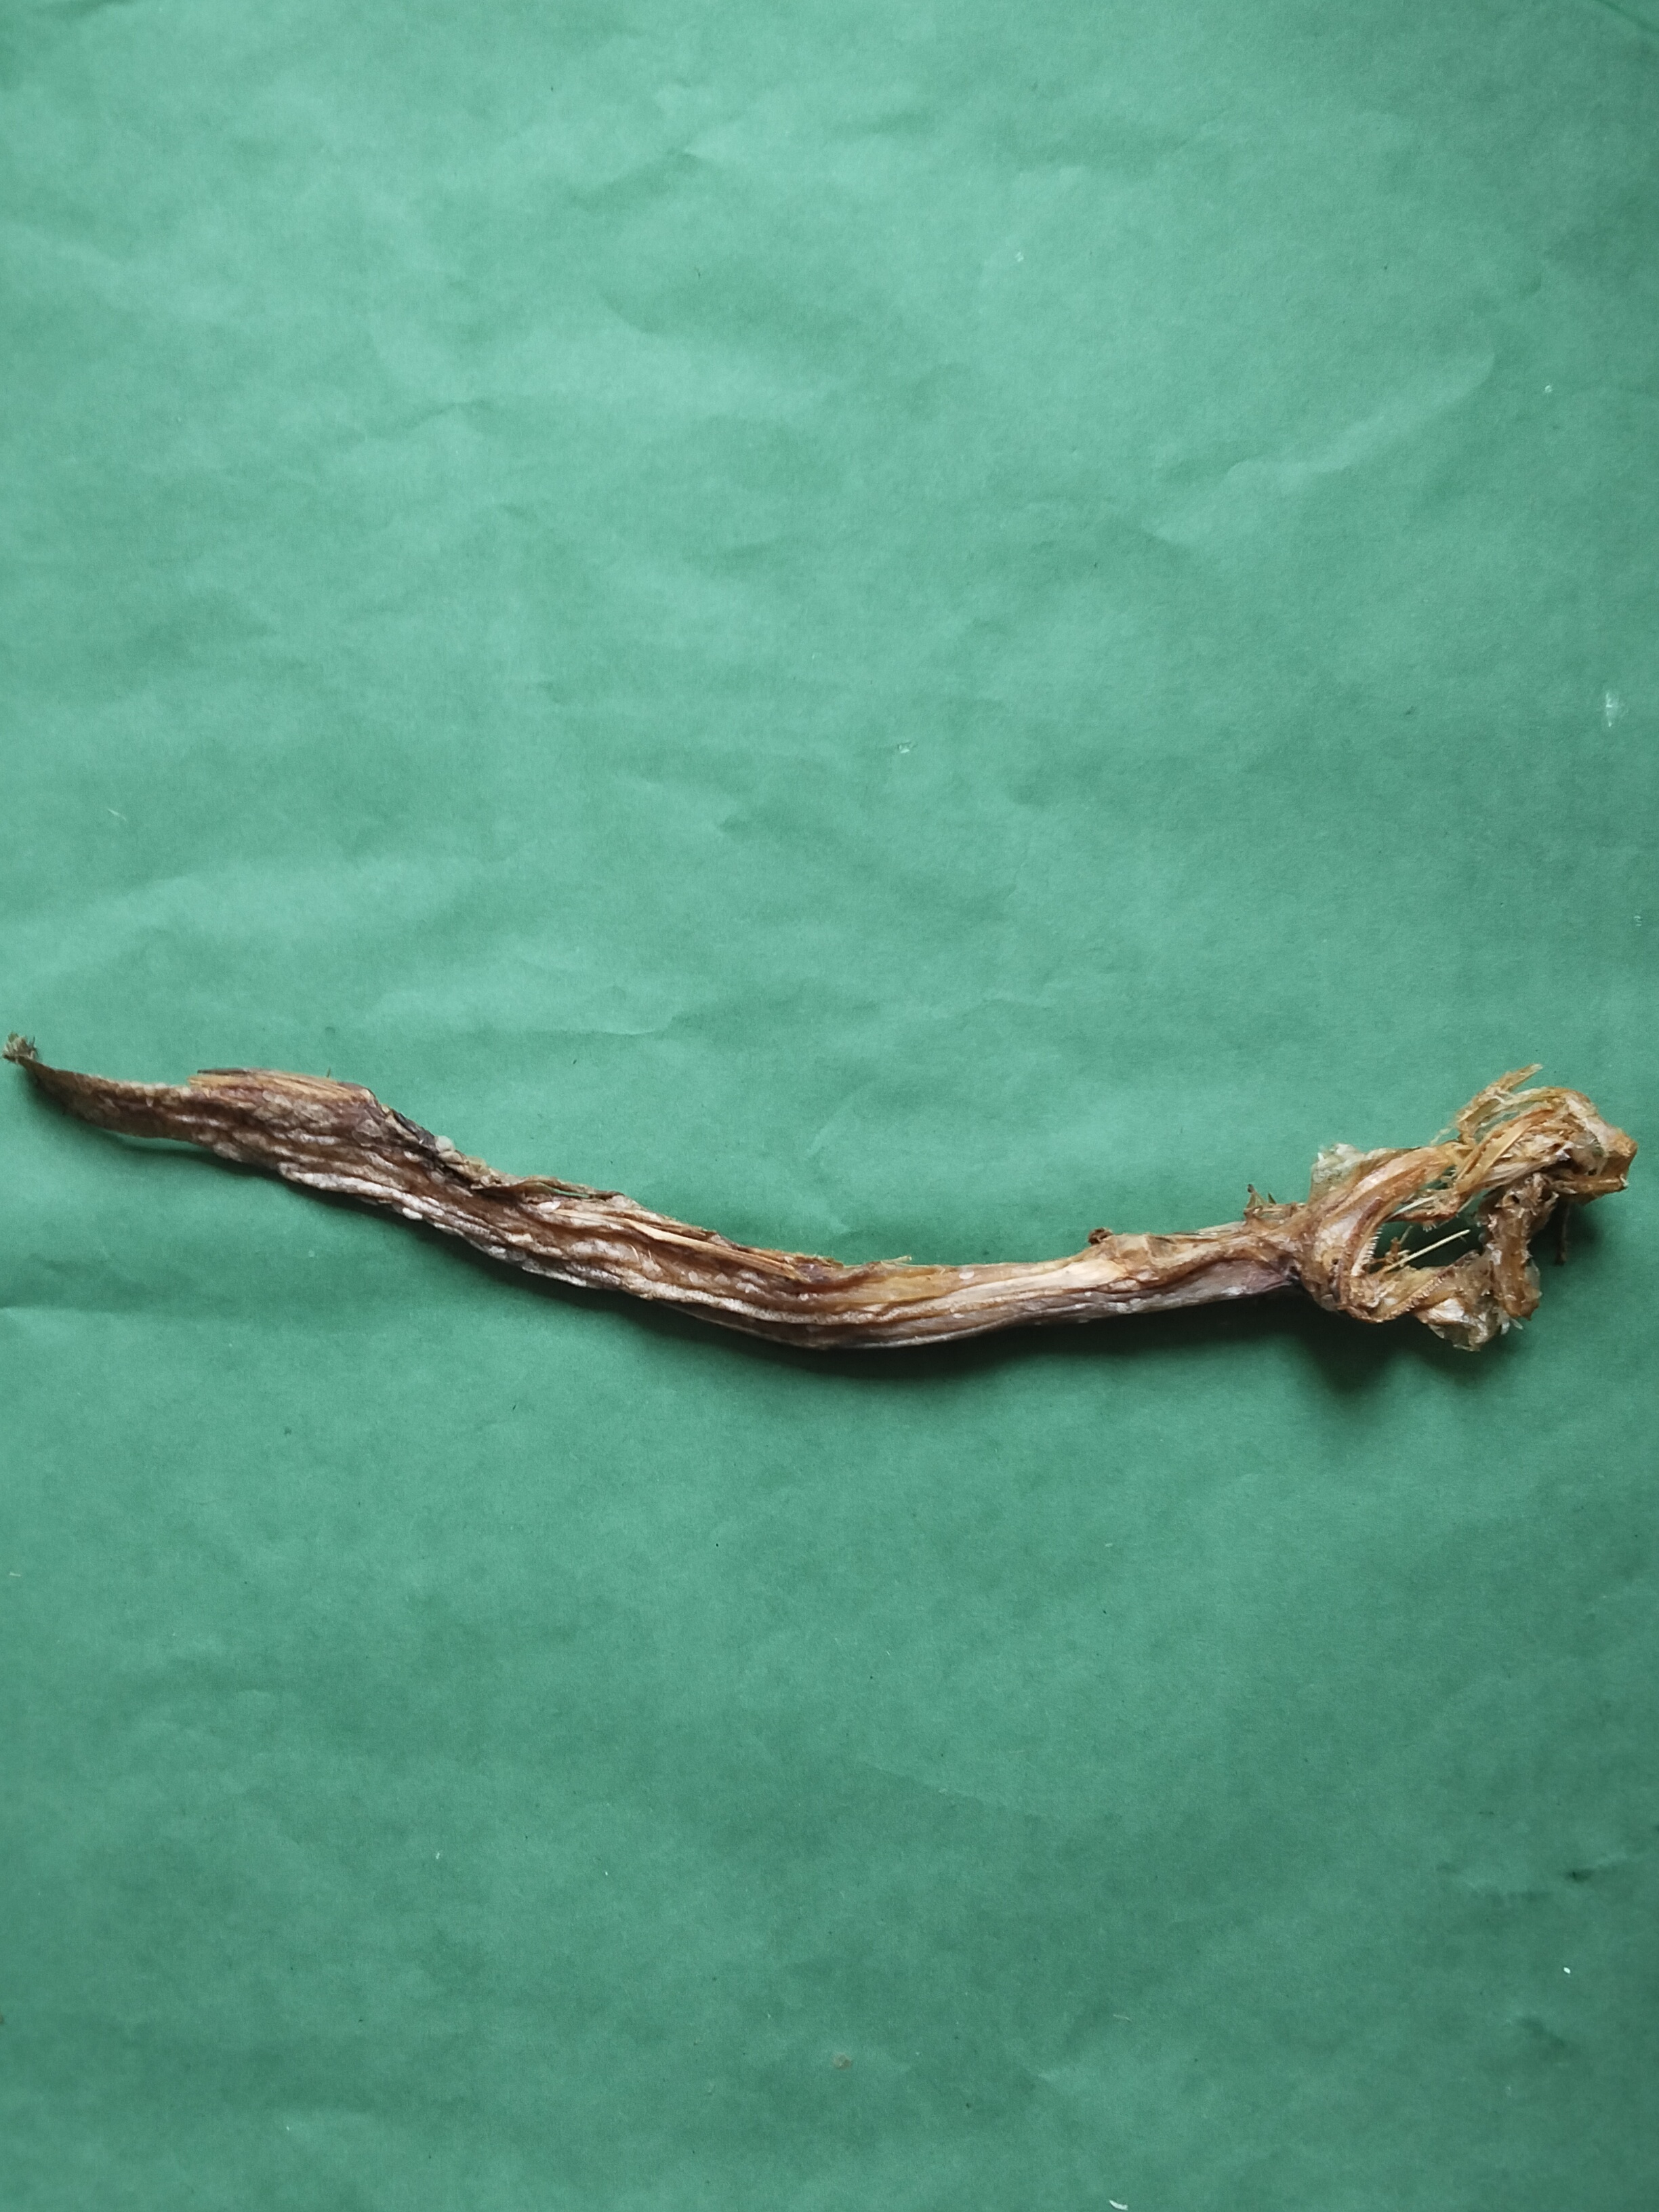
Species: Loitta